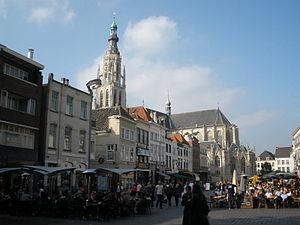
Bréda est une ville et commune néerlandaise, située dans le sud des Pays-Bas, dans la province du Brabant-Septentrional. Située la confluence de l'Aa et de la Mark, la première trace écrite de la ville date de 1125. Au 1ᵉʳ janvier 2019, la commune de Bréda compte 183 873 habitants, ce qui en fait la neuvième des Pays-Bas en nombre d'habitants, ainsi que la troisième au niveau provincial, après Eindhoven et Tilbourg.